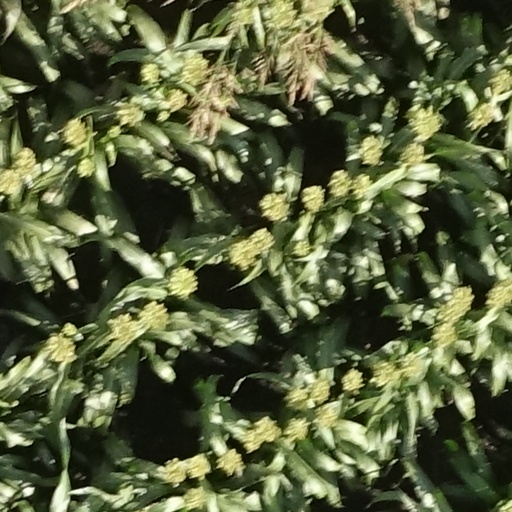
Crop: sorghum